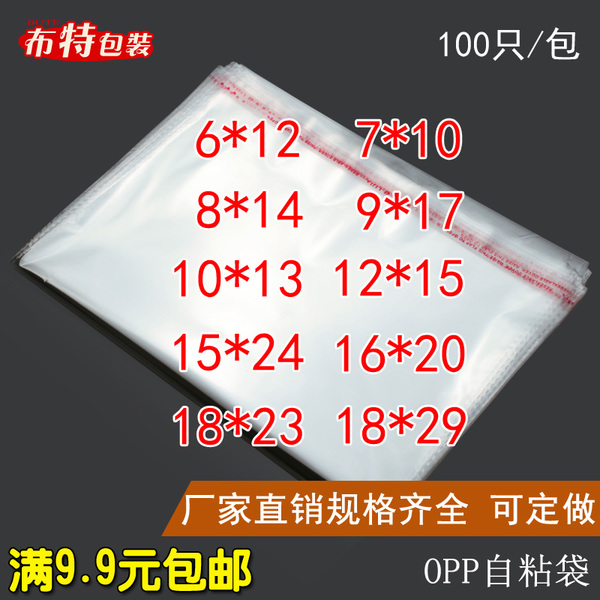
Label: plastic